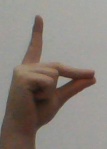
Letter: ta